Patrick d'Arcy

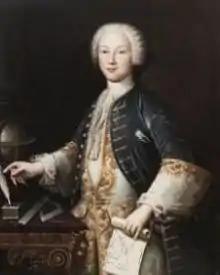
M. d'Arcy, by Hubert Drouais (1742).

Patrick d'Arcy (27 September 1725 – 18 October 1779) was an Irish mathematician born at Kiltullagh House, near Kiltullagh, County Galway in the west of Ireland. His family, who were Catholics, suffered under the penal laws. In 1739, d'Arcy was sent abroad by his parents to an uncle in Paris. He was tutored in mathematics by Jean-Baptiste Clairaut, and became a friend of Jean-Baptiste's son, Alexis-Claude Clairaut, (Alexis Clairaut), who was a brilliant young mathematician.